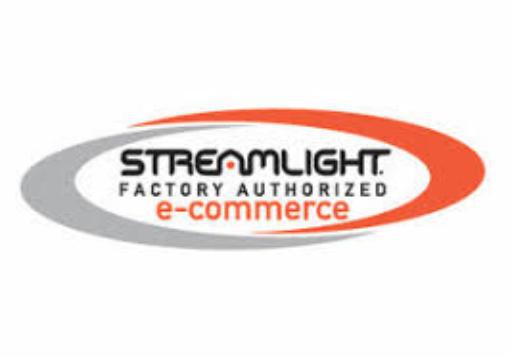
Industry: Necessities